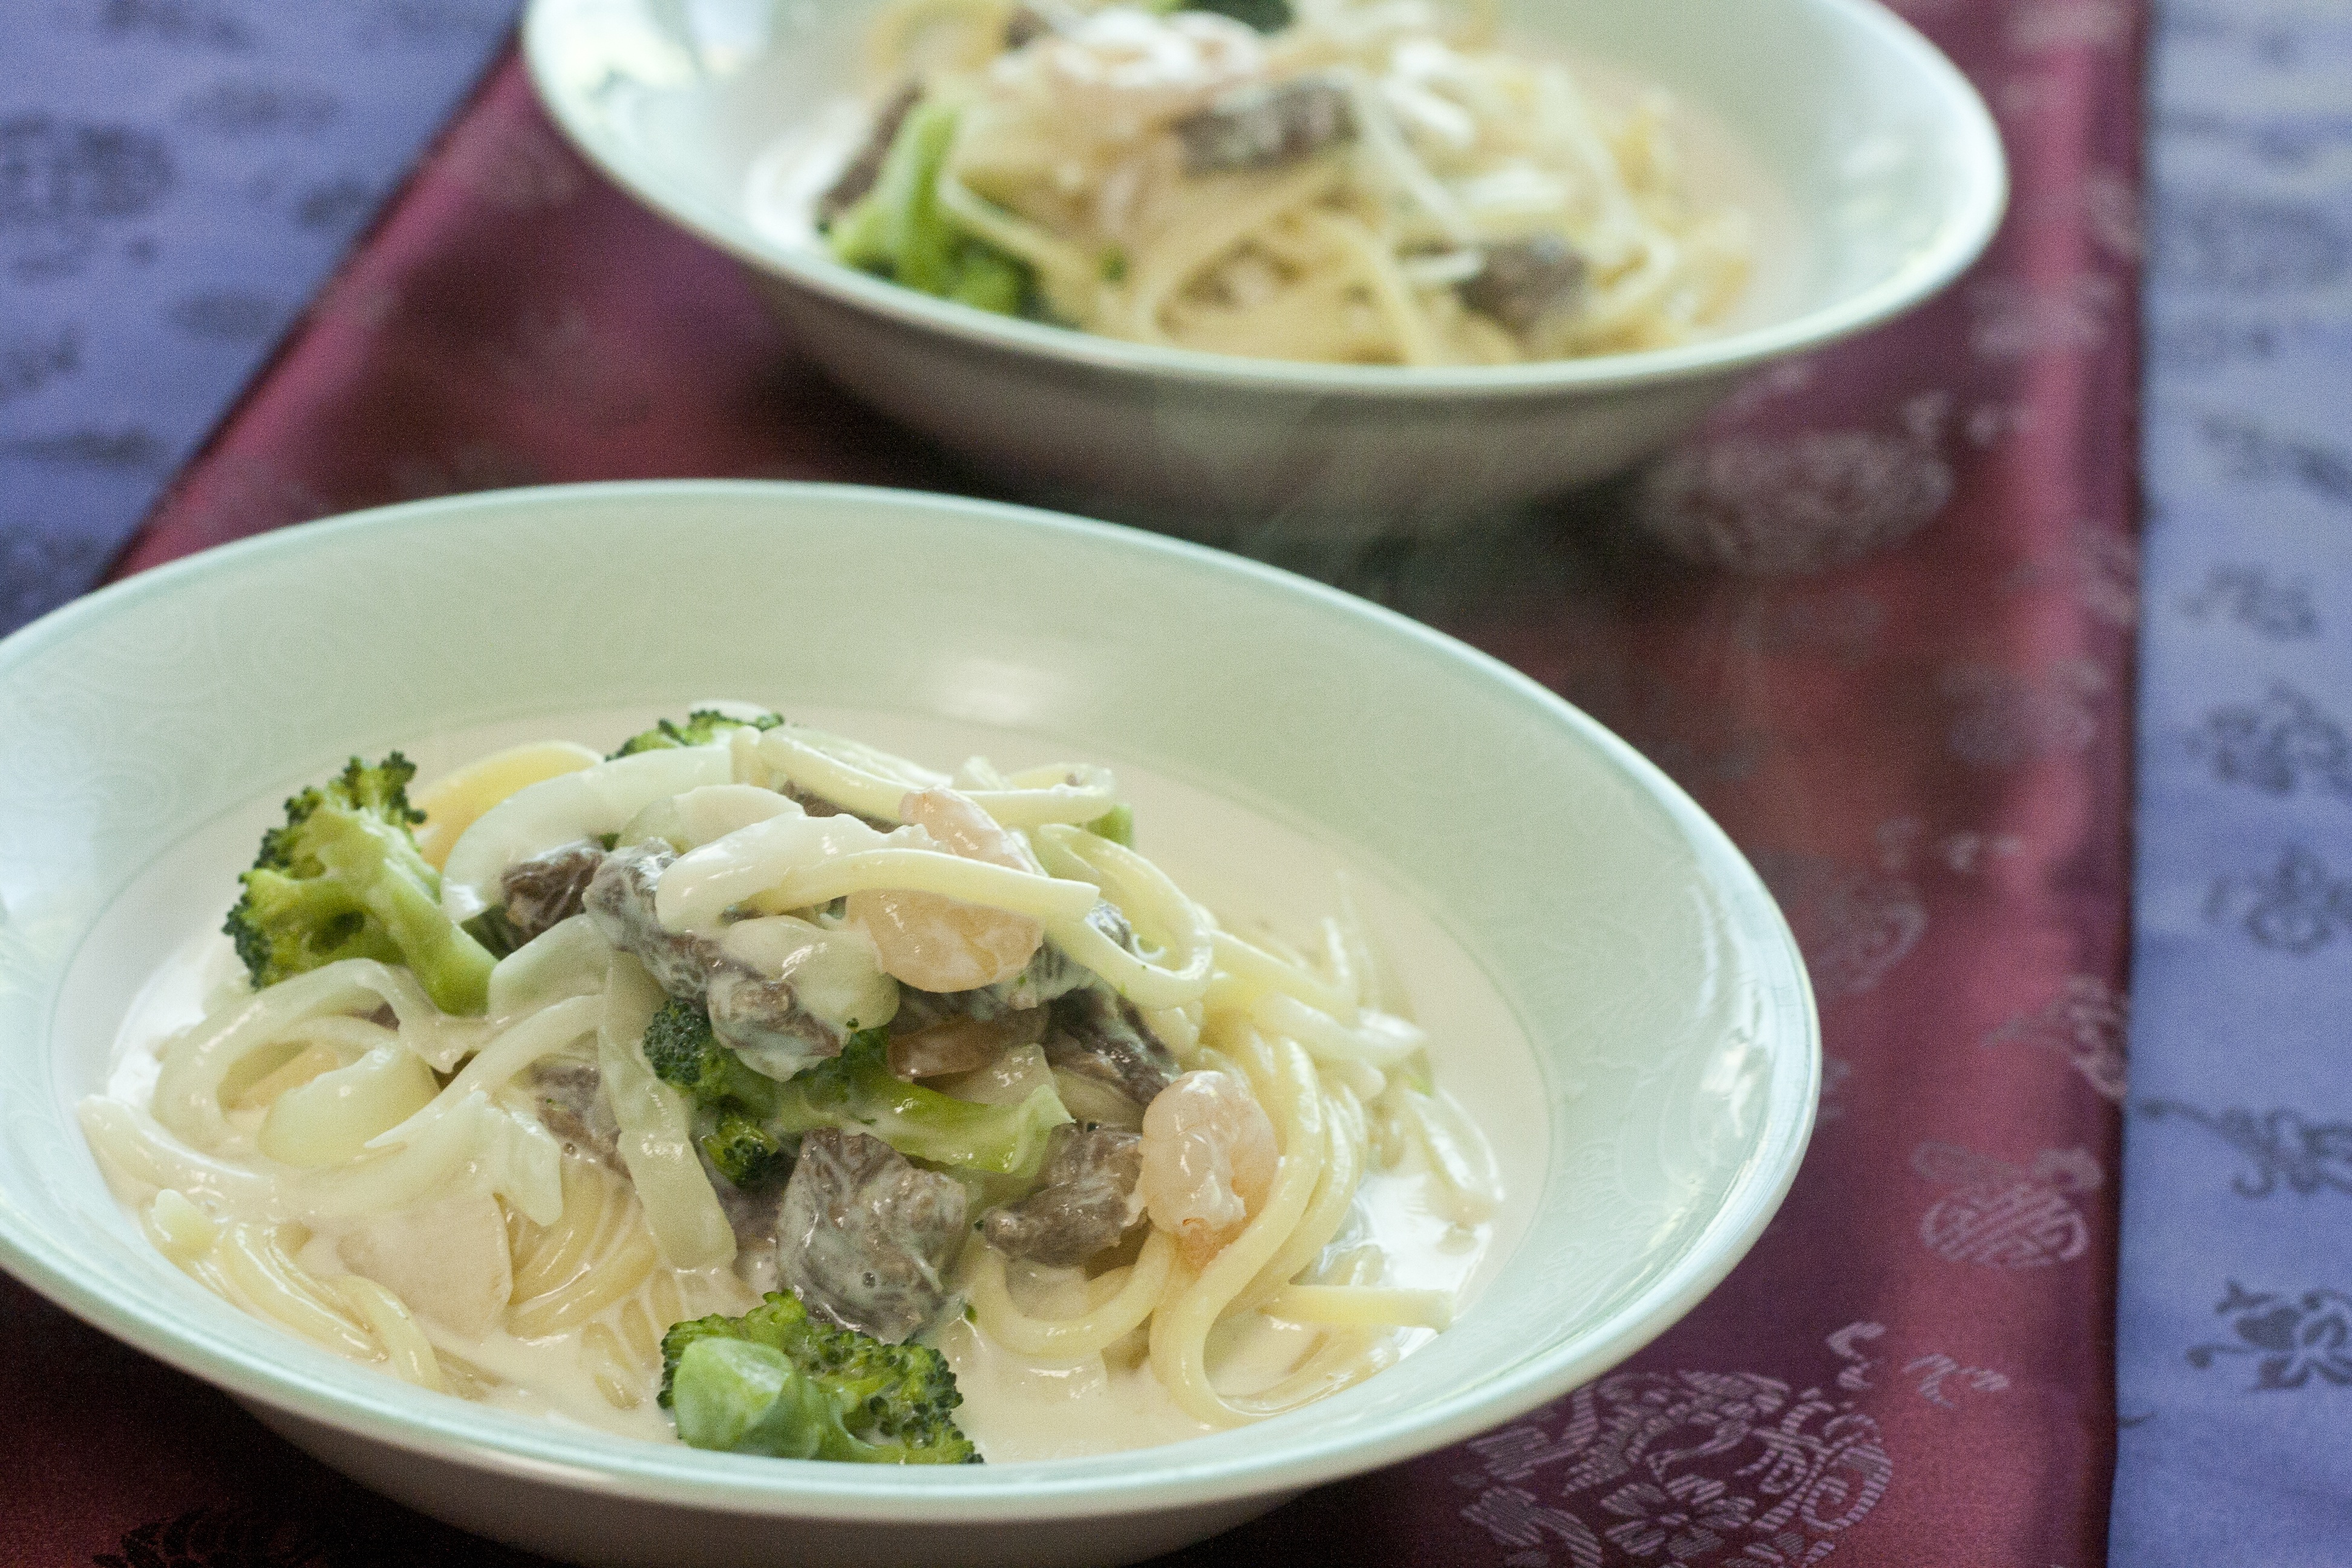
dish, food, produce, vegetable, cuisine, pasta, soup, spaghetti, italian food, creamy pasta, side dishes, carbonara